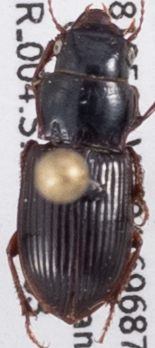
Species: Cratacanthus dubius
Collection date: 2022-08-03
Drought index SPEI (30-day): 0.32
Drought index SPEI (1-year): -1.69
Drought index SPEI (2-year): -1.13